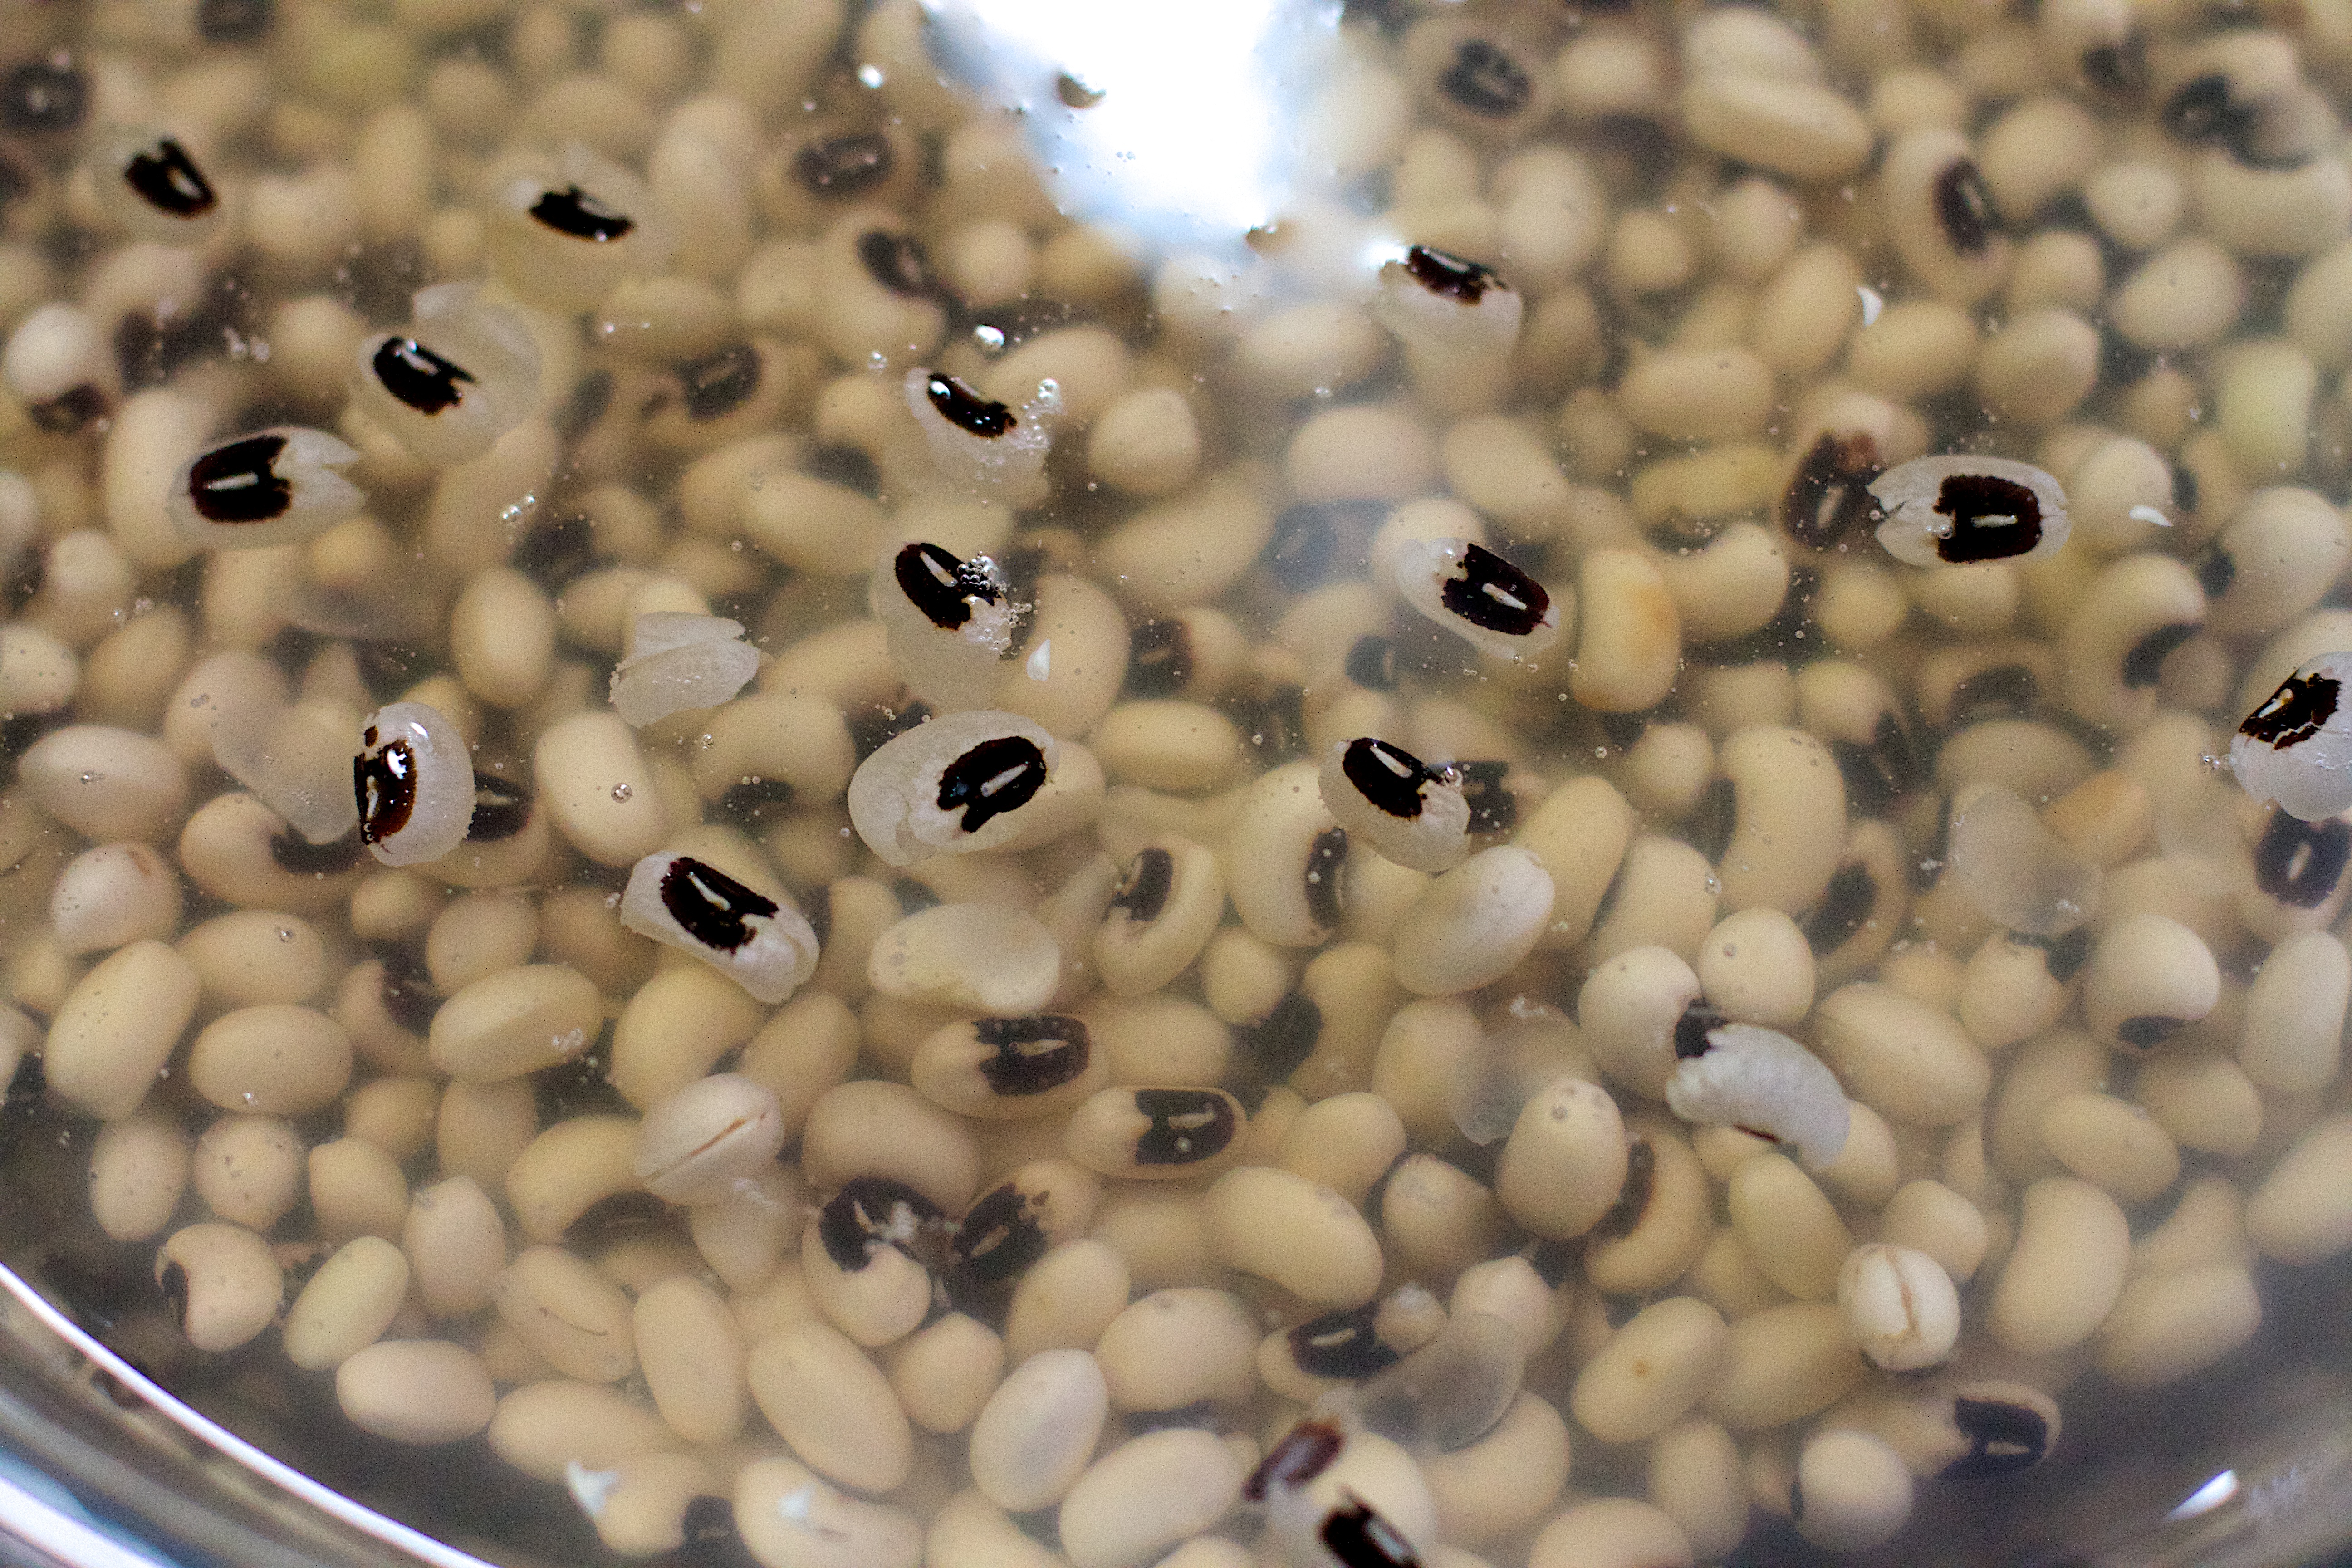
plant, fruit, dish, food, produce, vegetable, crop, agriculture, flowering plant